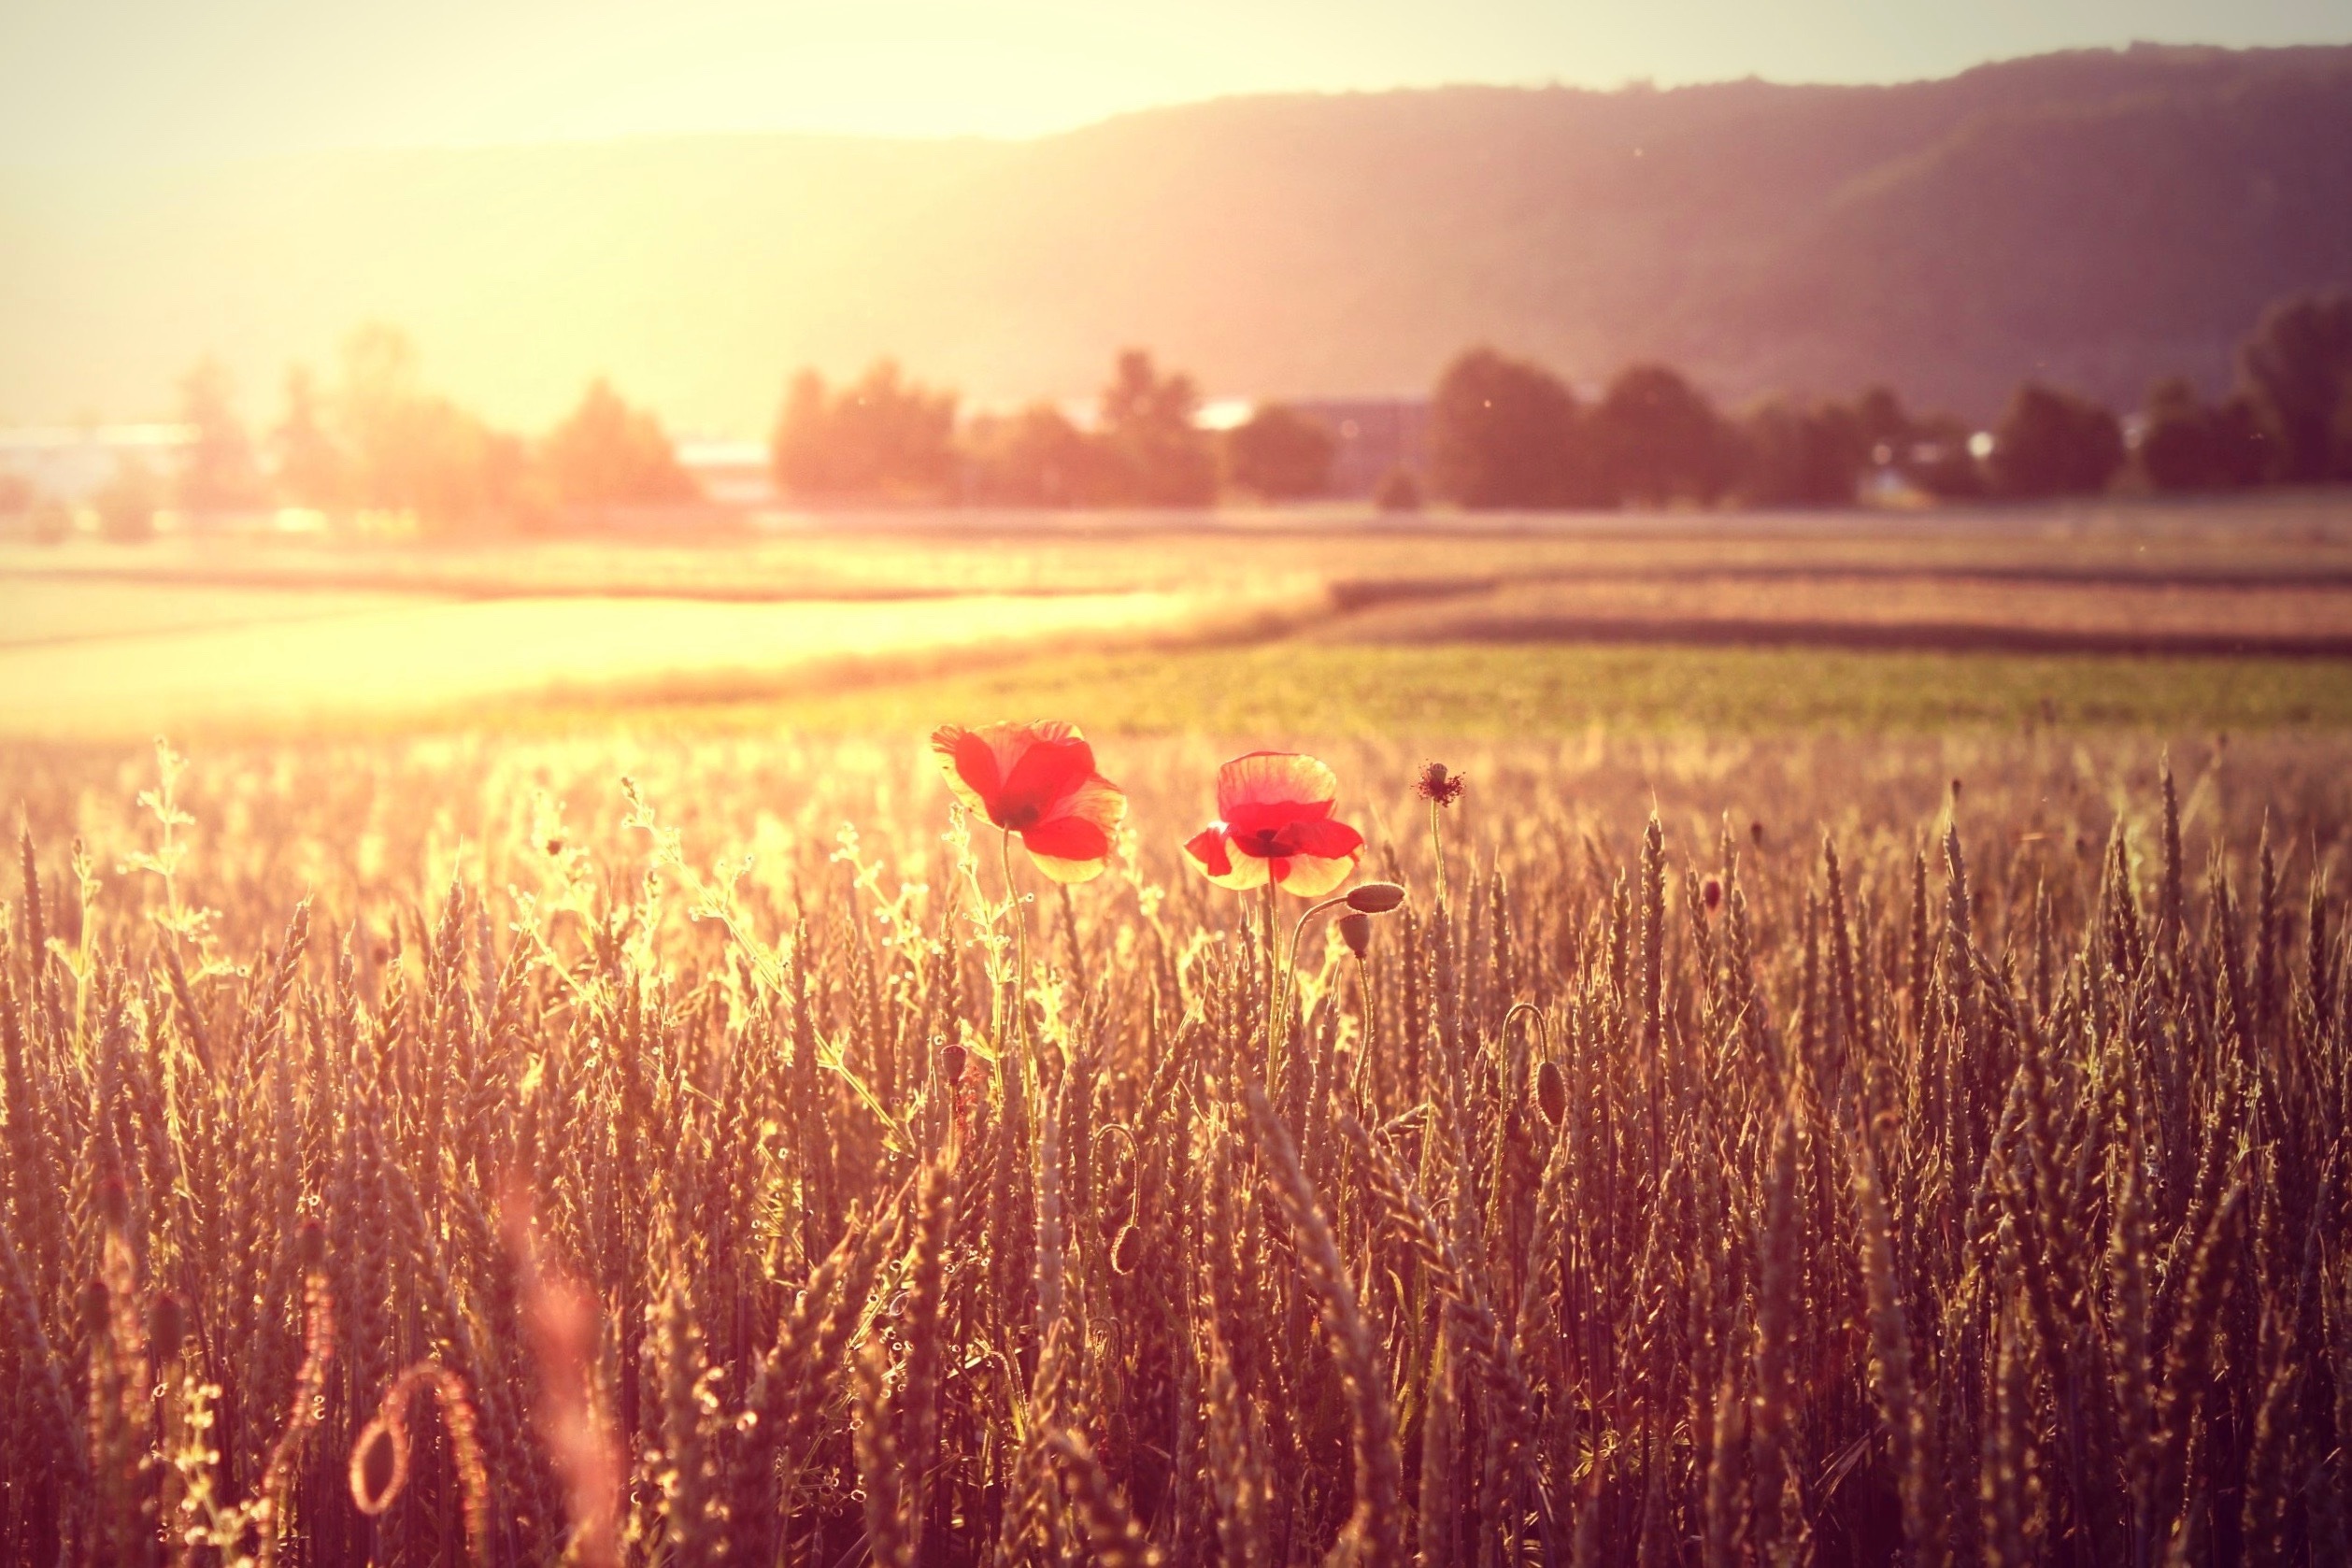
nature, grass, horizon, light, sun, sunrise, sunset, field, wheat, prairie, sunlight, morning, flower, dawn, summer, dusk, evening, agriculture, grassland, cereals, poppy, atmospheric phenomenon, grass family